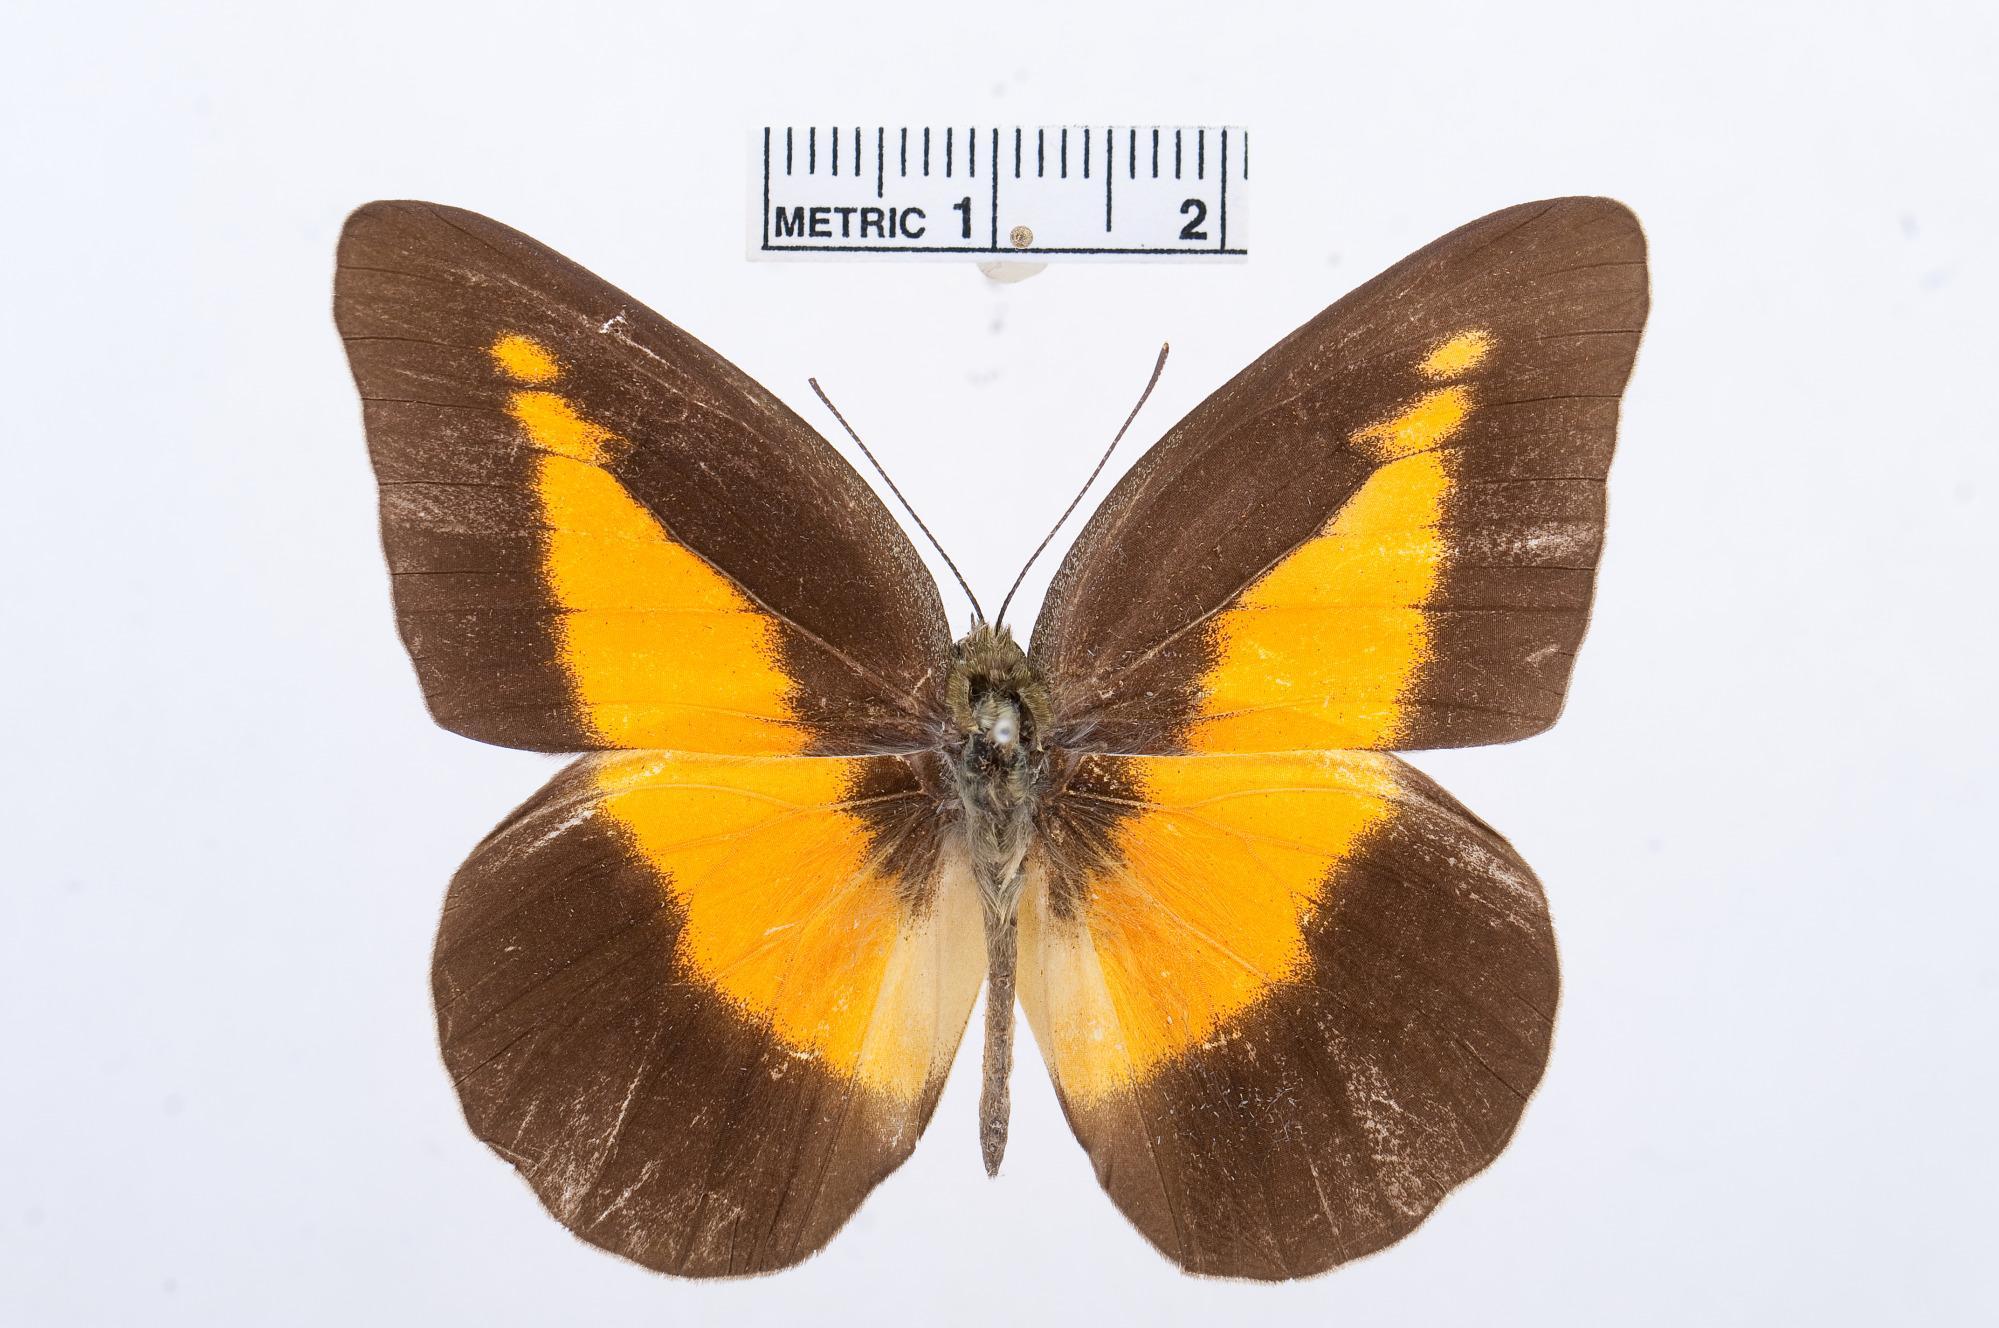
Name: Appias ithome
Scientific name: Appias ithome
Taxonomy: Animalia, Arthropoda, Hexapoda, Insecta, Lepidoptera, Pieridae, Pierinae